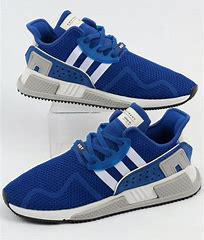
Brand: Adidas
Model: EQT Cushion Adv